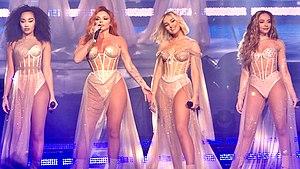
Les Little Mix performant Told You So durant leur concert au Dome De Paris, pendant leur tournée du LM5 tour, le 28 septembre 2019. De gauche a droite, Leigh-Anne, Jesy, Perrie &amp